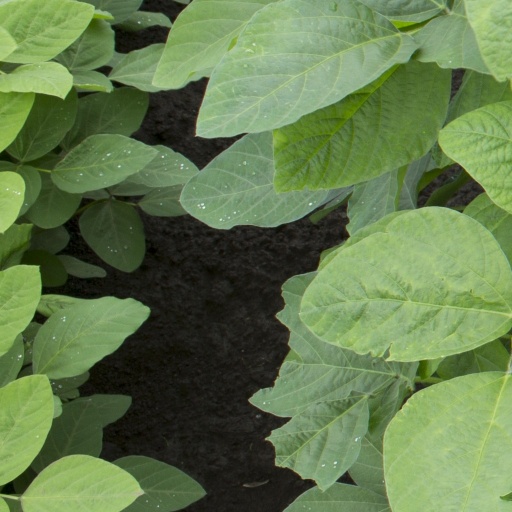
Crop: soybean